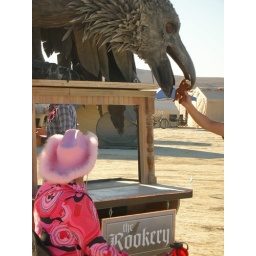
monkey being eaten by art car